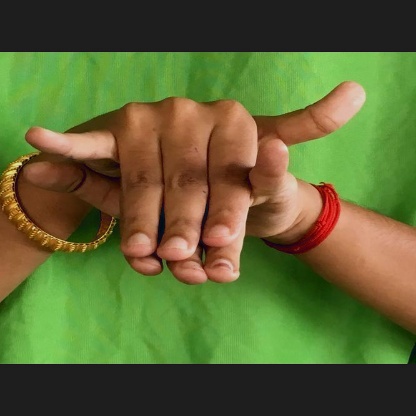
Mudra: Varaha